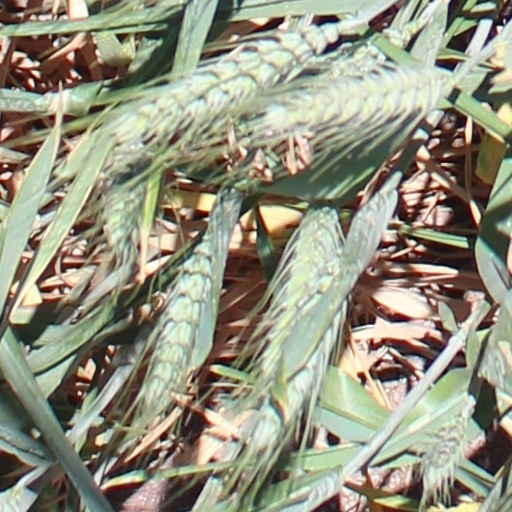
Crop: wheat